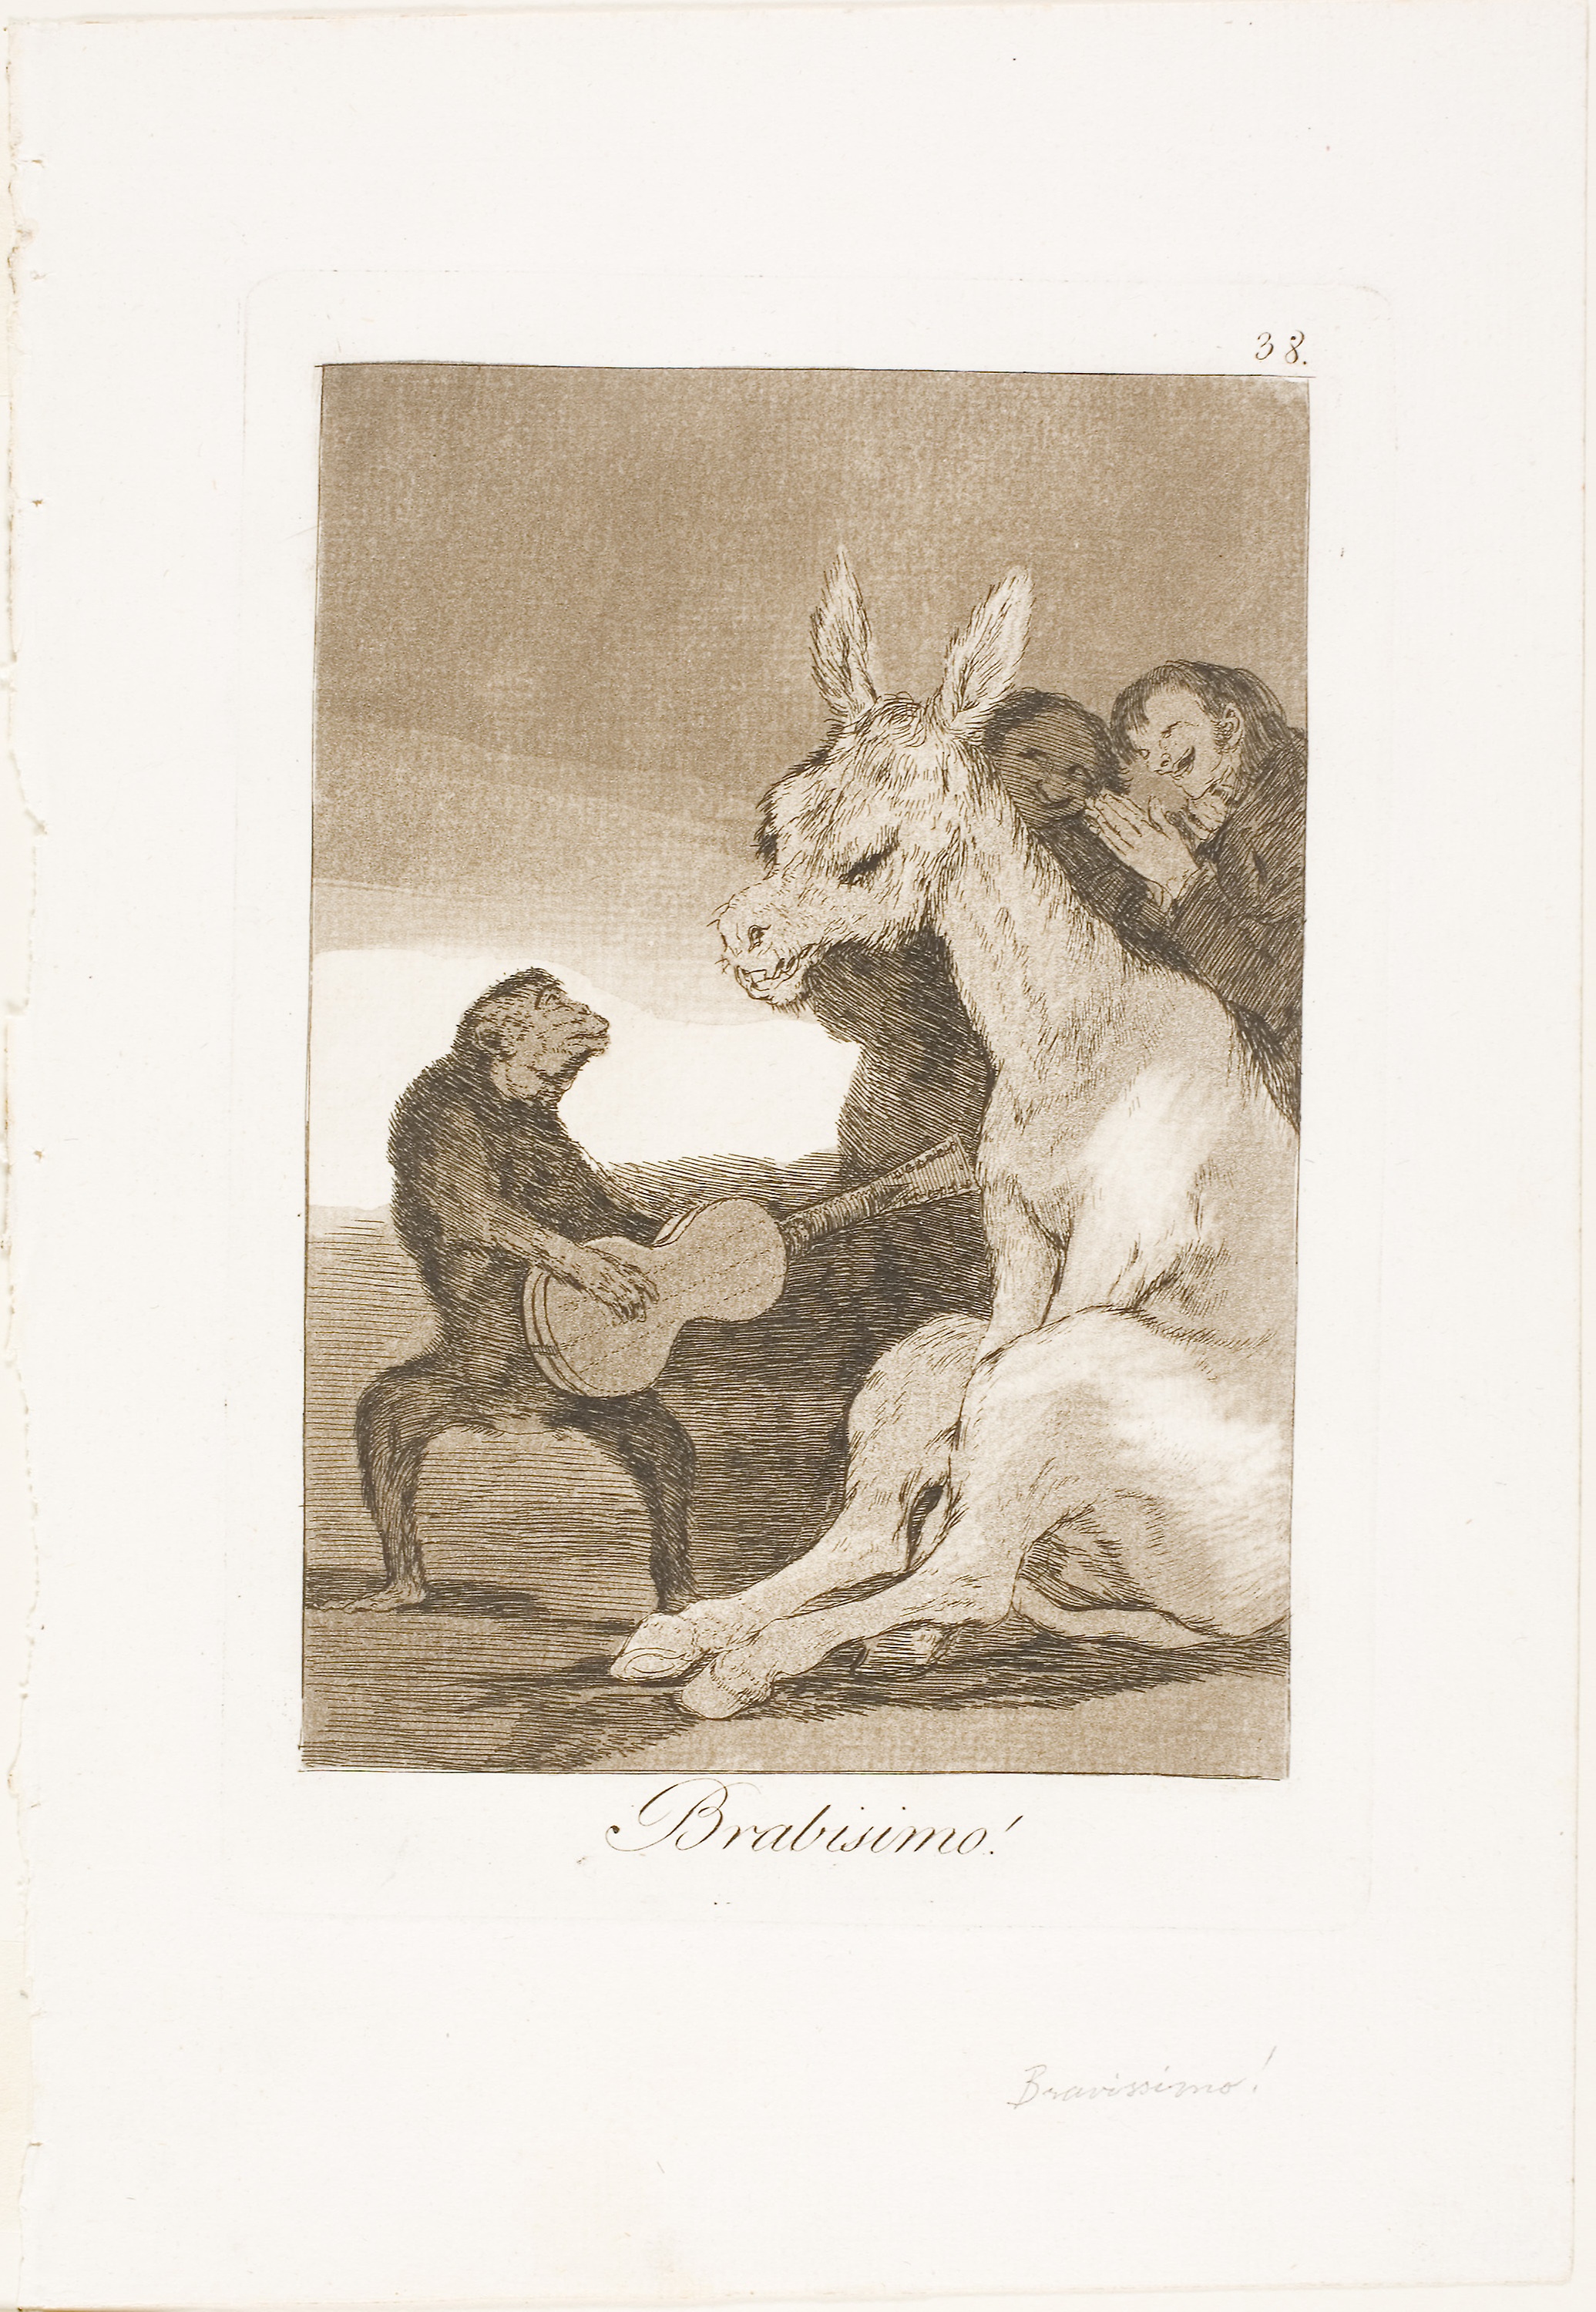
mammal, fauna, art, drawing, illustration, cat like mammal, picture frame, artwork, carnivoran, paper